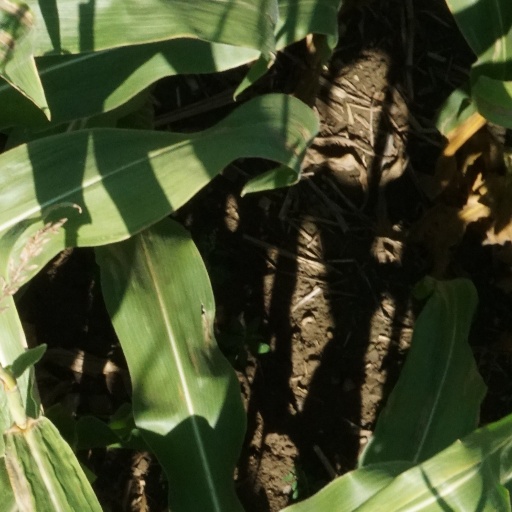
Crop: maize; corn